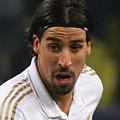
Age: 24